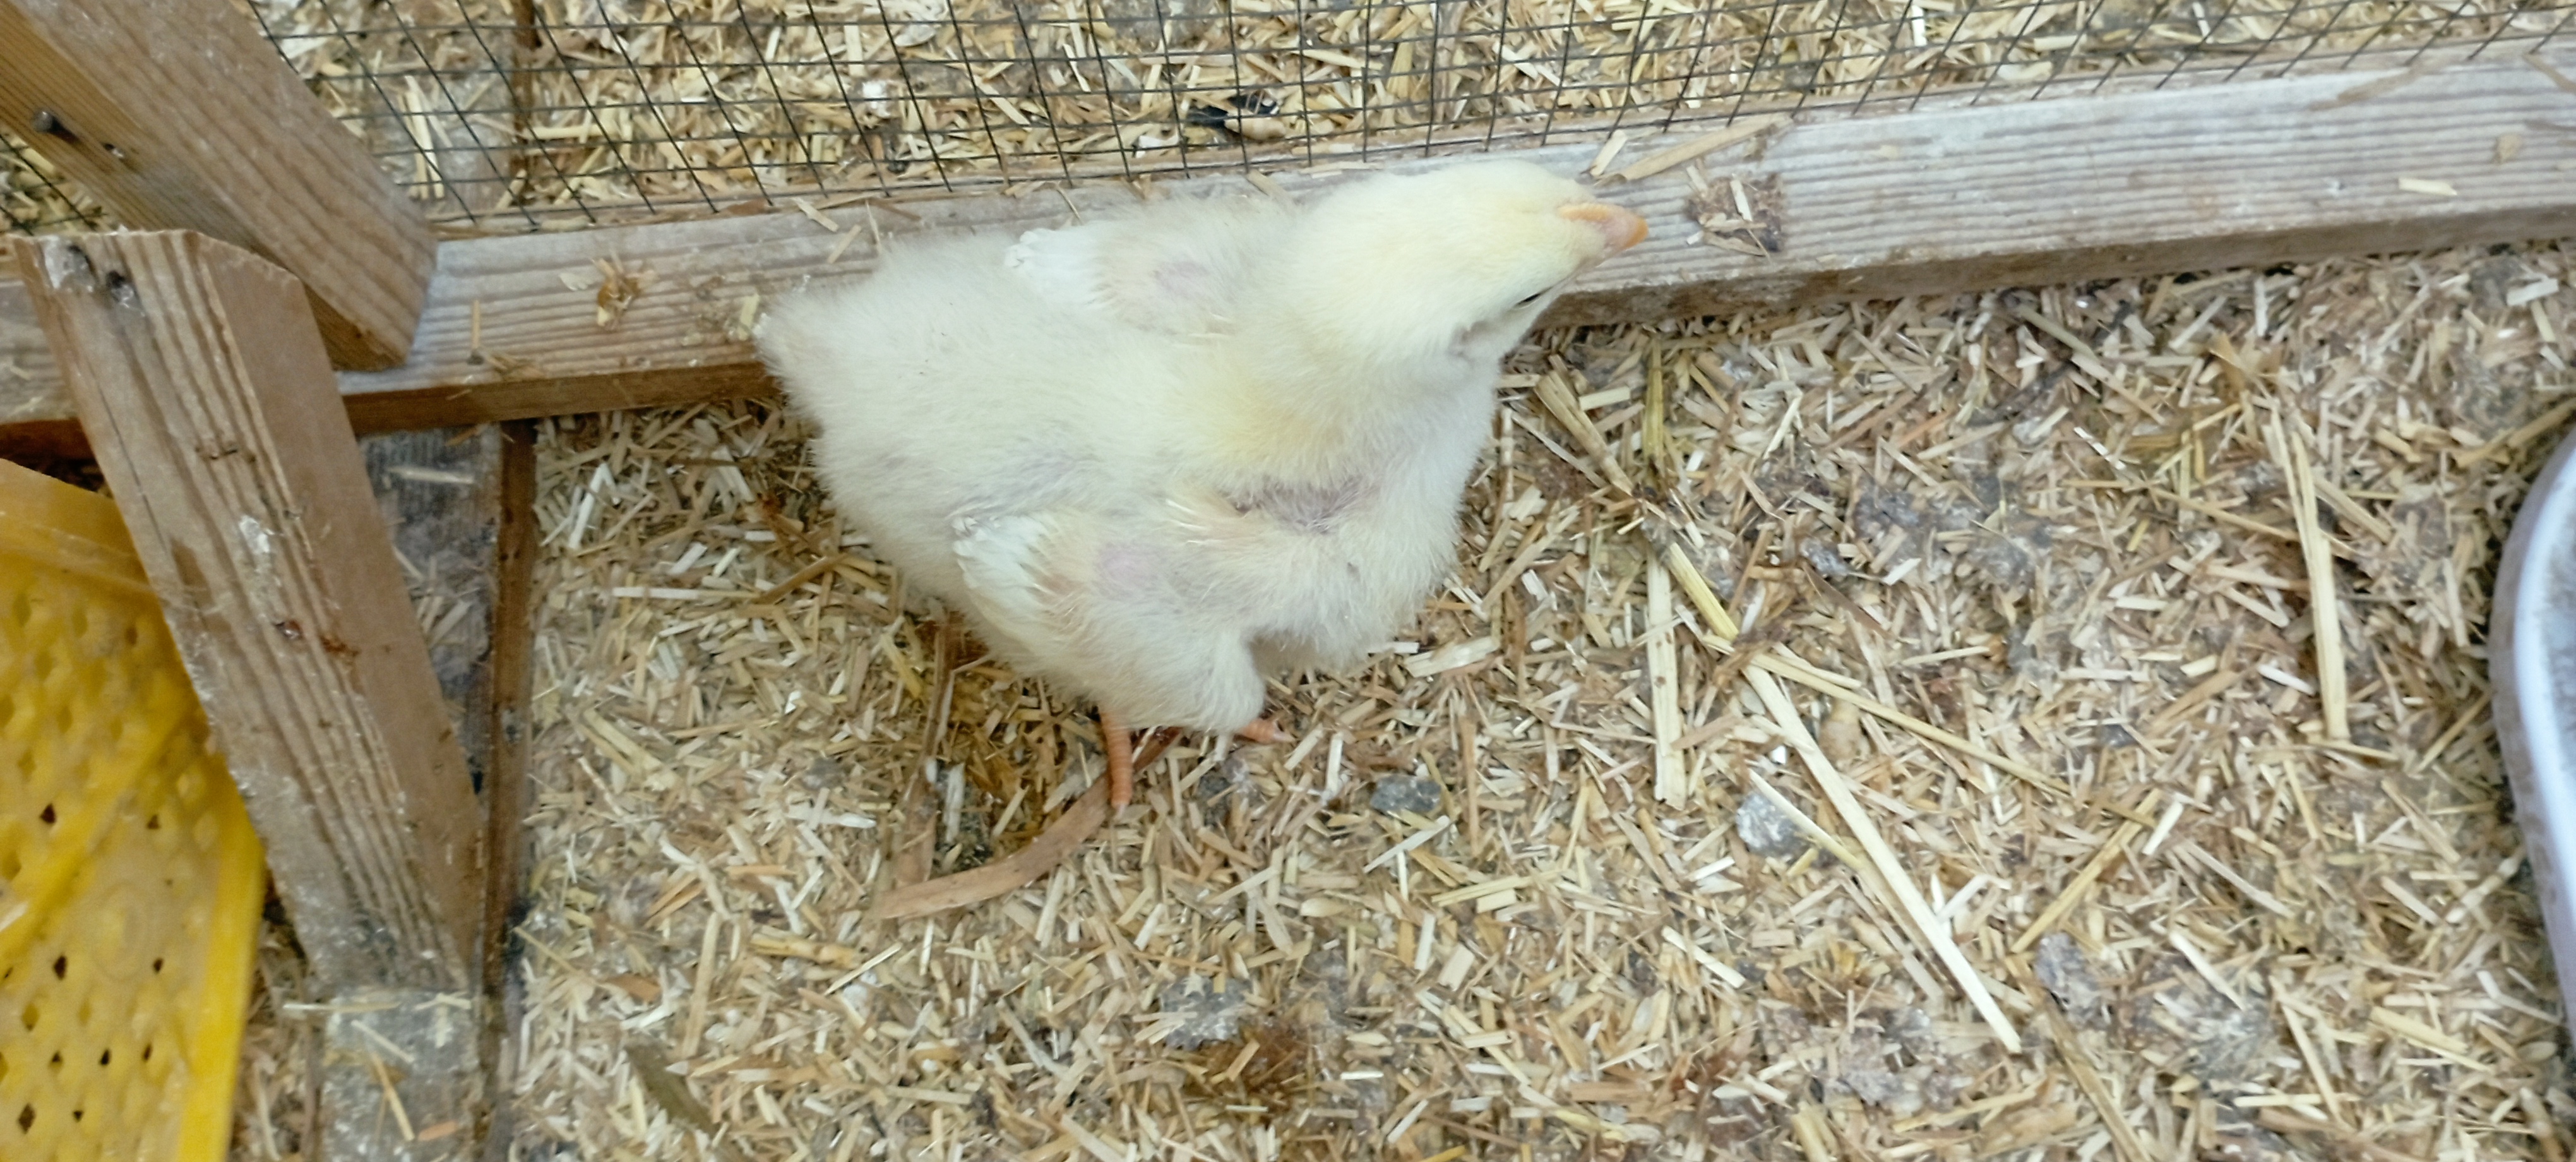
Weight: 336 g